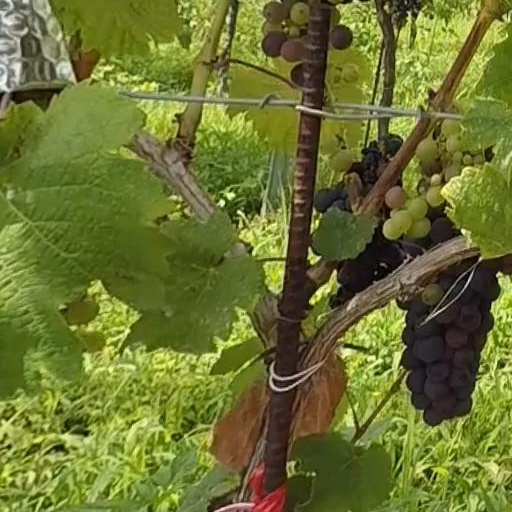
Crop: grape